Marilyn Horne & Frederica von Stade: Lieder & Duets

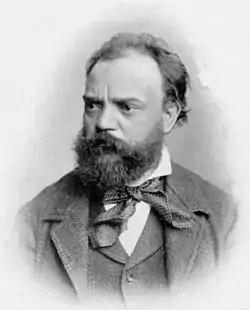
Antonín Dvóřak in 1882

In 1993, RCA Victor Red Seal released the album on CD (catalogue number 09026 61681 2) with a 40-page insert booklet including texts, biographies of the artists and programme notes by Robert L. Lustig in English, French and German.